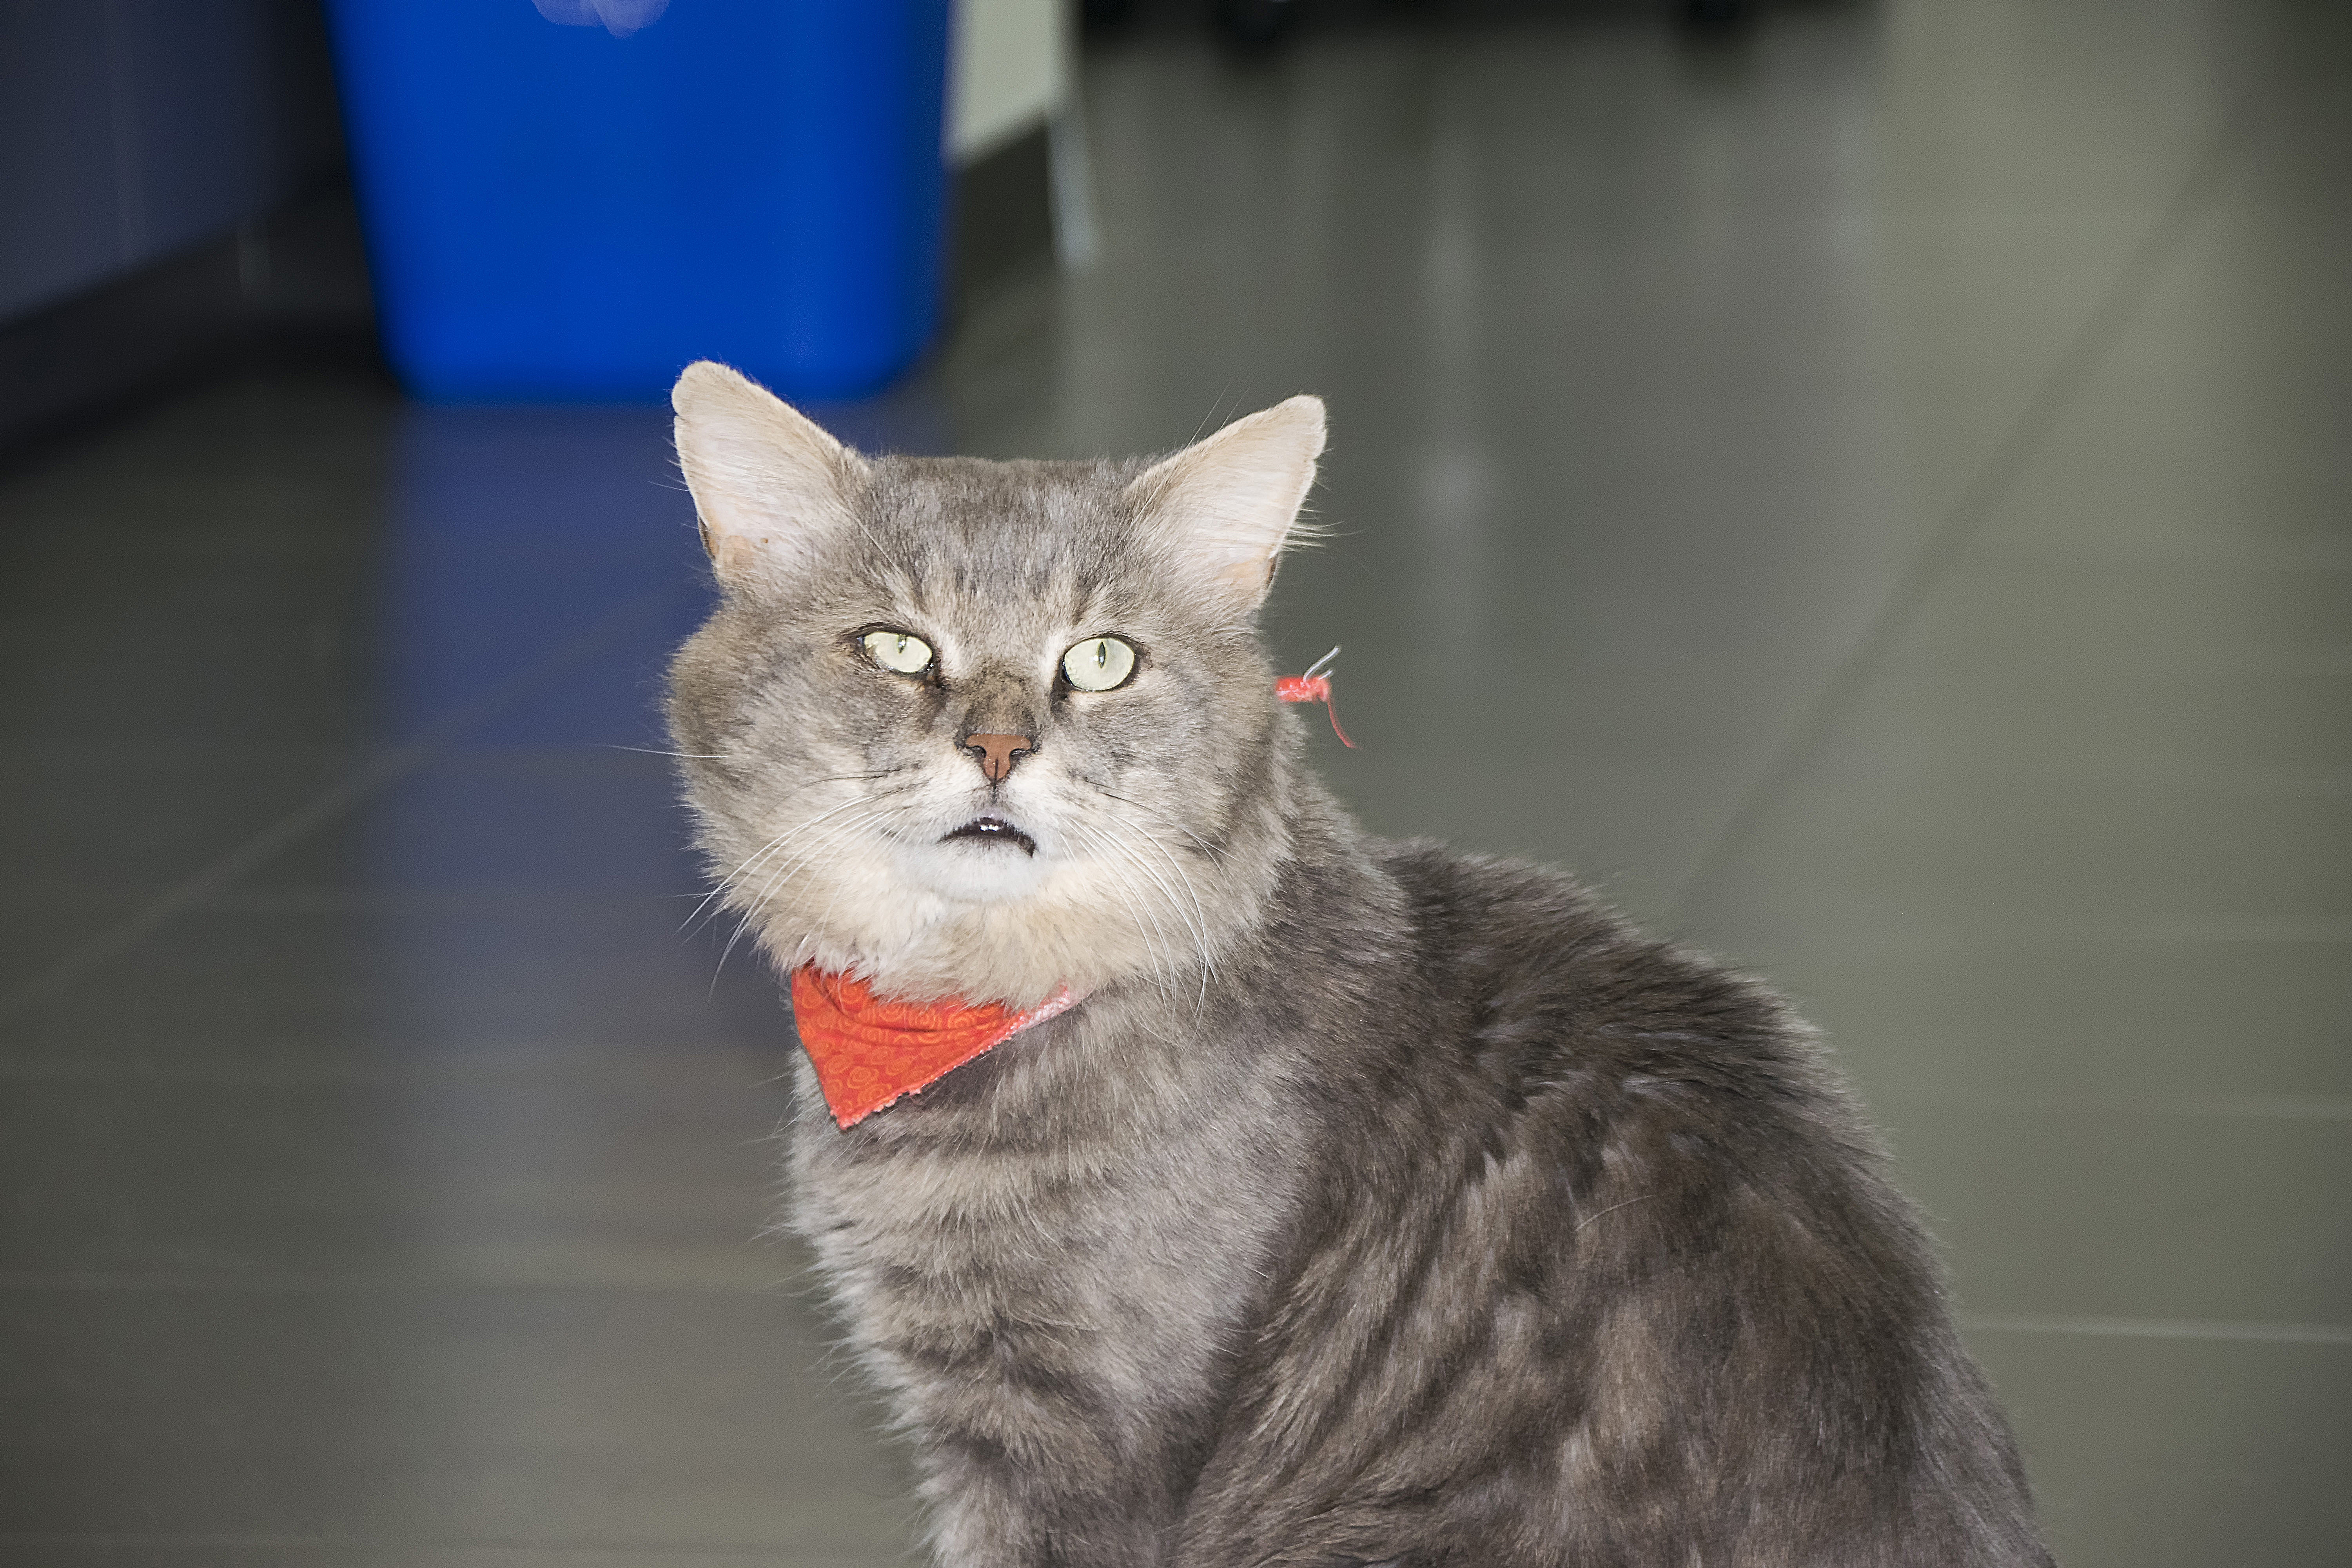
kitten, cat, mammal, whiskers, canada, vertebrate, chat, quebec, sherbrooke, european shorthair, small to medium sized cats, cat like mammal, domestic short haired cat